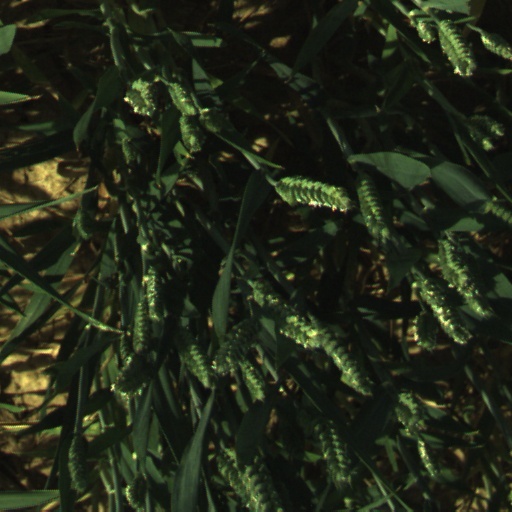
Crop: wheat